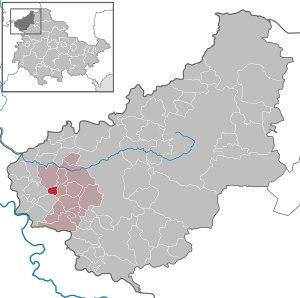
Schönhagen est une commune allemande située dans l'arrondissement d'Eichsfeld en Thuringe.